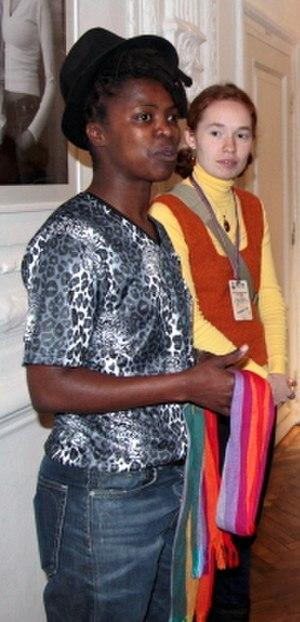
Un photographe est une personne qui réalise des photographies, à l'aide d'un appareil photographique, ou de fournitures photographiques.
Zanele Muholi, née le 19 juillet 1972 à Umlazi, est une photographe et artiste visuelle sud-africaine.
Cet ensemble de listes recense des photographes de sexe féminin qui se sont illustrées dans cette activité à titre professionnel ou amateur.
La photographie contemporaine regroupe, d'un point de vue chronologique, les images photographiques réalisées des années 1980 à nos jours.